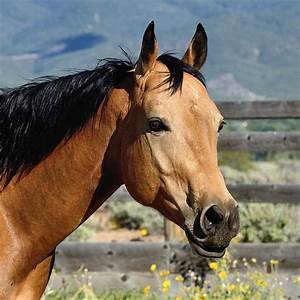
Label: cavallo